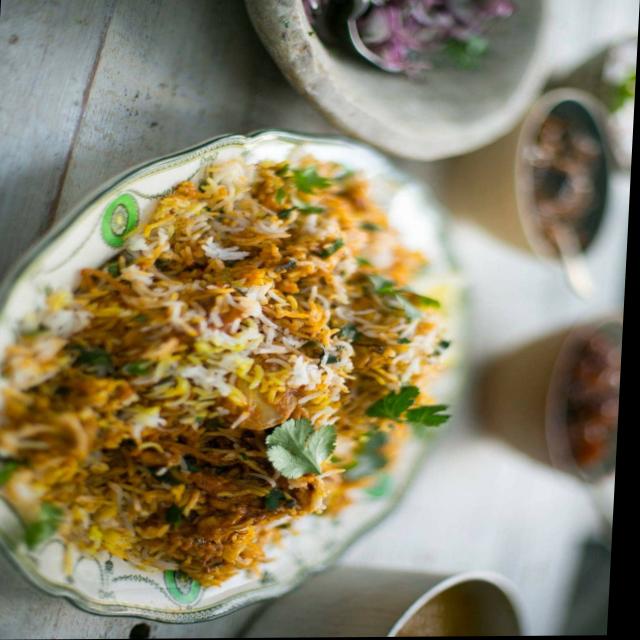
Dish: biryani